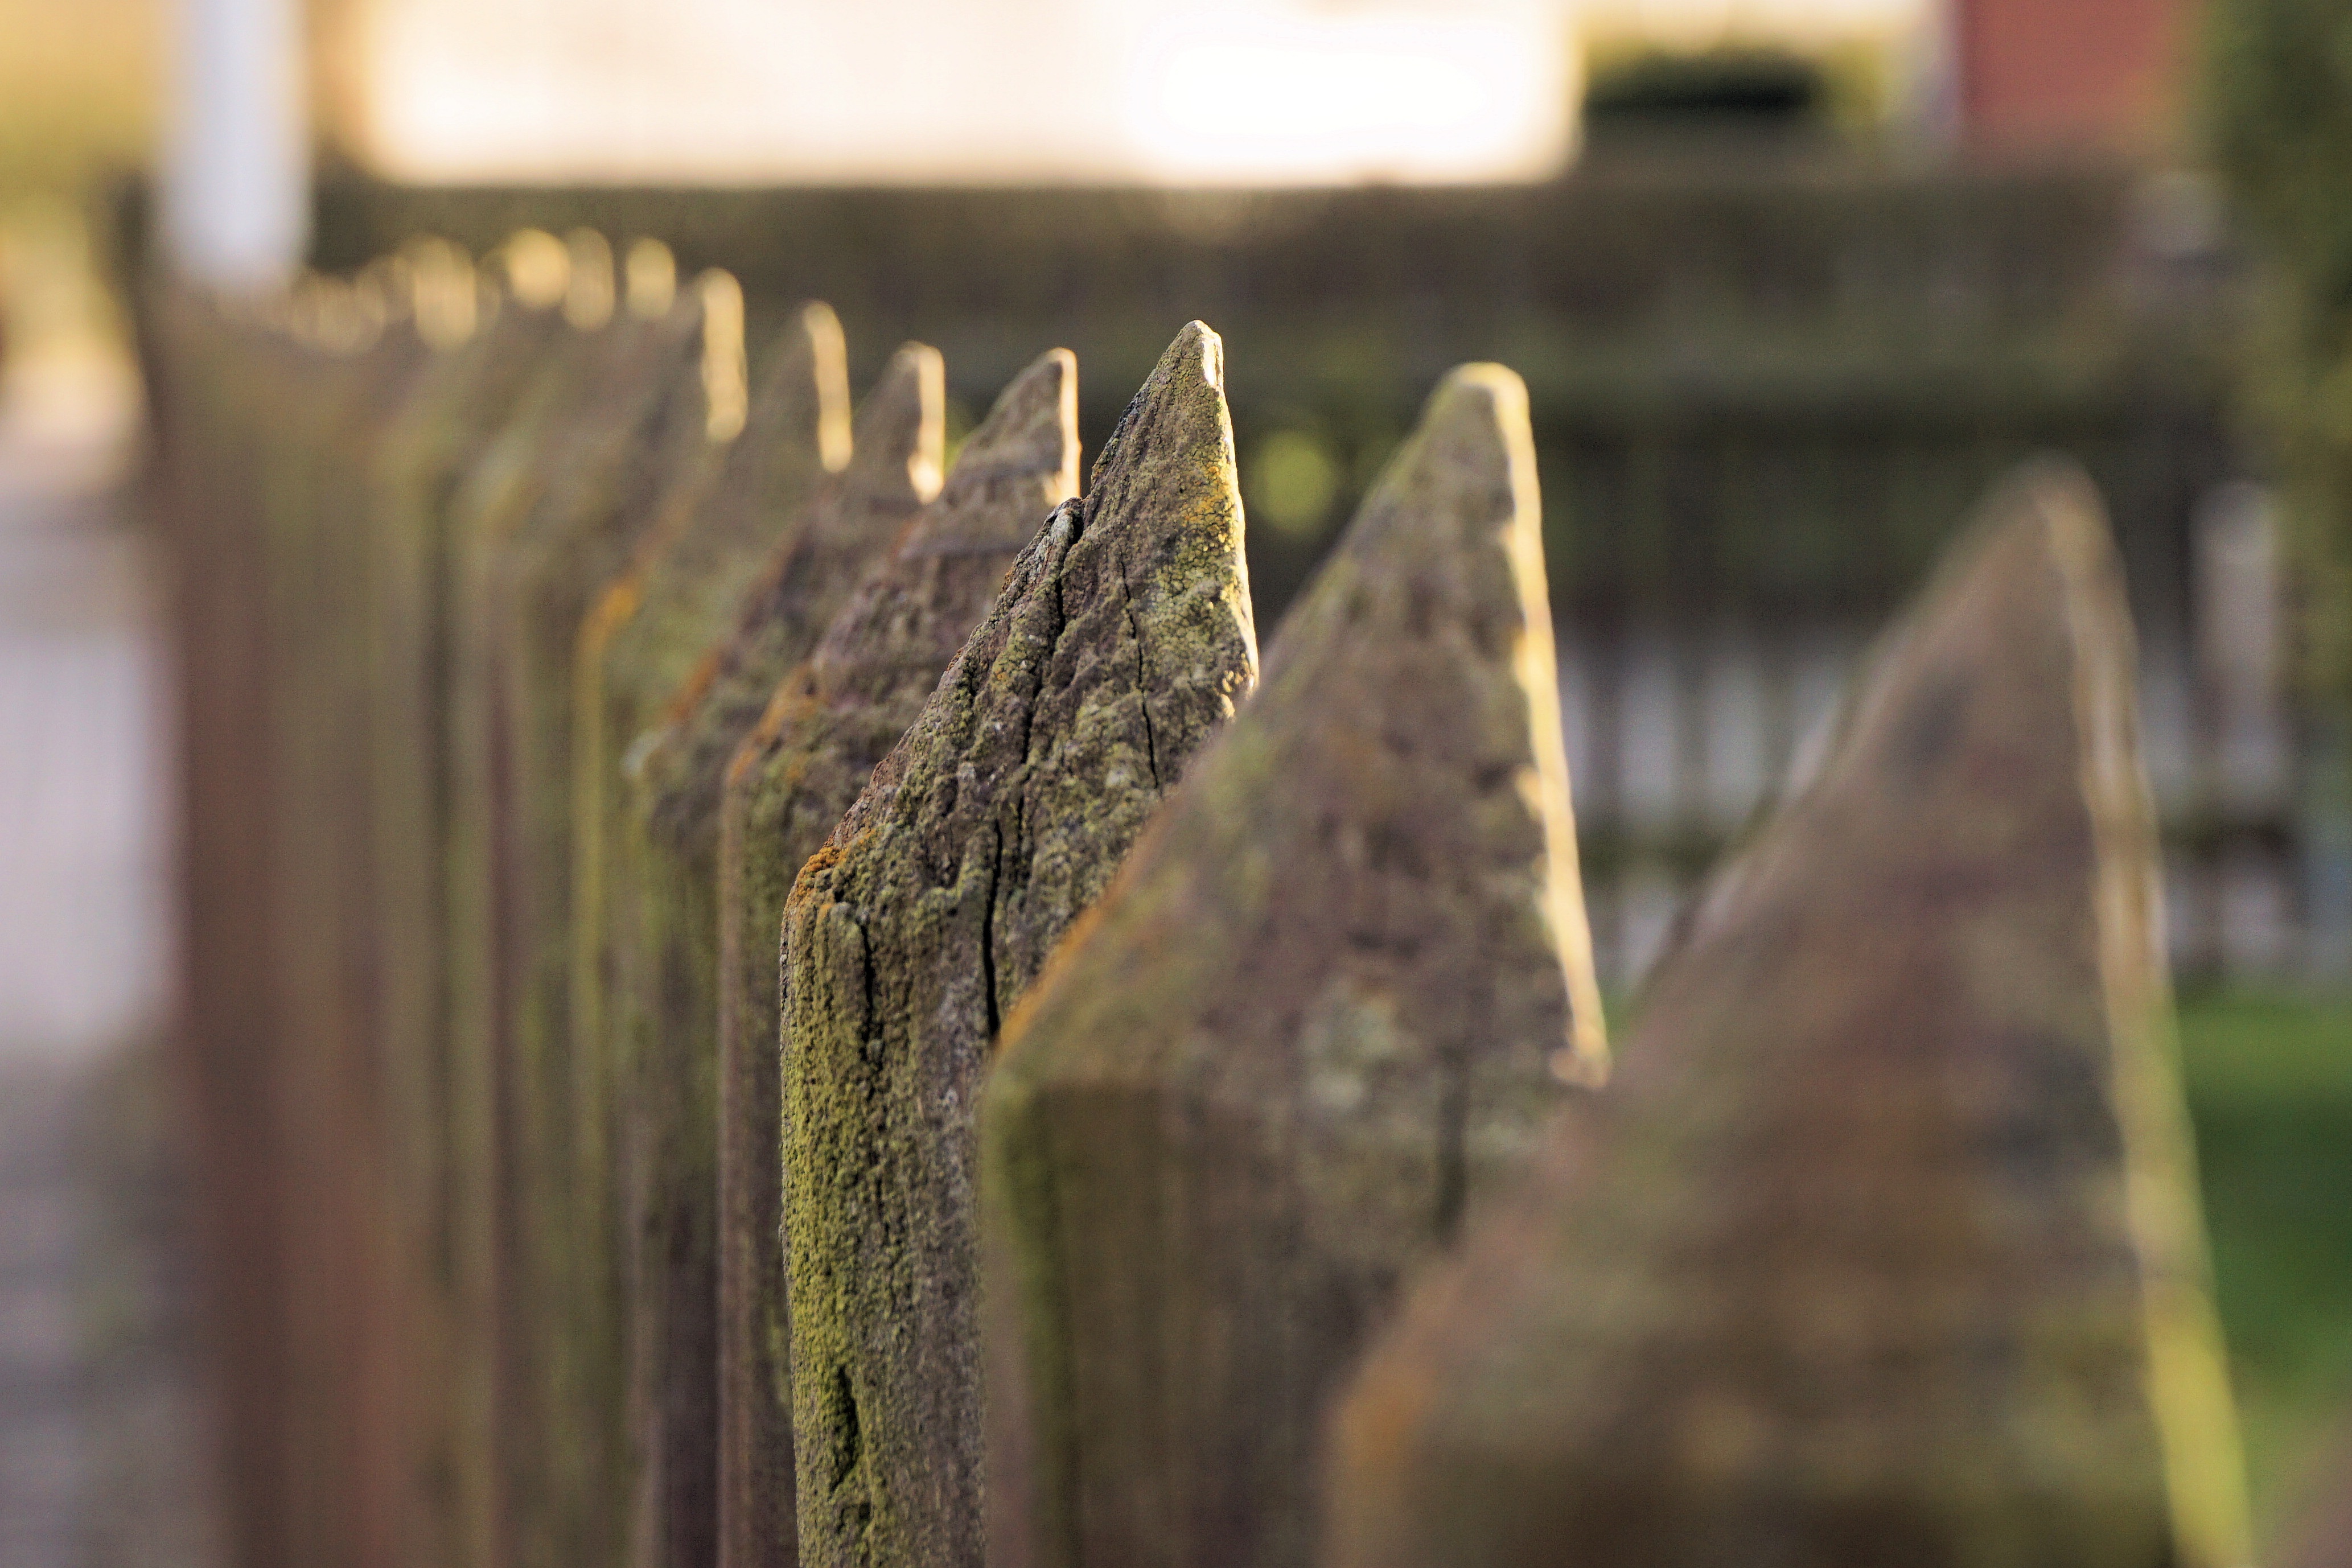
fence, plant, wood, sunlight, leaf, flower, rustic, pile, green, autumn, weathered, close up, macro photography, garden fence, wood fence, battens, fence post, paling, plank fence